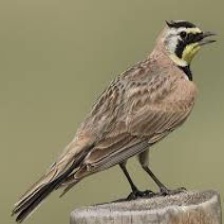
Species: HORNED LARK
Scientific name: EREMOPHILA ALPESTRIS